Nakajima B5N

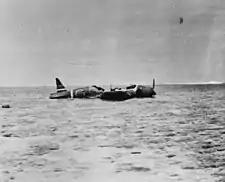
A crashed Nakajima B5N2 "Kate" (tail marking "EI-306") from

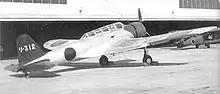
A B5N1 "Kate" parked in front of a hangar

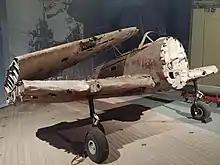
Nakajima B5N2 "Kate" reconstruction at the Pearl Harbor Aviation Museum in 2019. The original Hinomaru is still visible on the starboard wing underside.

The B5N was primarily employed as a carrier-based aircraft and occasionally as a land-based bomber. It carried a crew of three: pilot, navigator/bombardier/observer, and radio-operator/gunner. As with other IJN multi-seat aircraft, an individual bomber was commanded by the senior ranking crew member aboard, which could be the observer rather than the pilot.